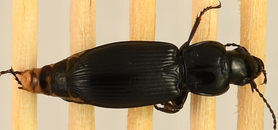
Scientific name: Pterostichus melanarius melanarius
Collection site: Chase Lake National Wildlife Refuge NEON (WOOD), plot WOOD_028